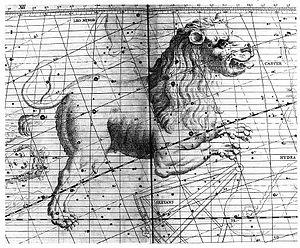
Régulus est l'étoile la plus brillante de la constellation du Lion. D'une magnitude apparente de +1,40, c'est également la vingt-et-unième étoile la plus brillante du ciel nocturne et sa proximité avec l'équateur céleste la rend visible de toutes les zones habitées sur Terre. Elle est située à 79 années-lumière du système solaire. Le nom Régulus dérive du latin et signifie « petit roi ».